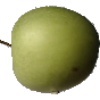
Label: apple_granny_smith